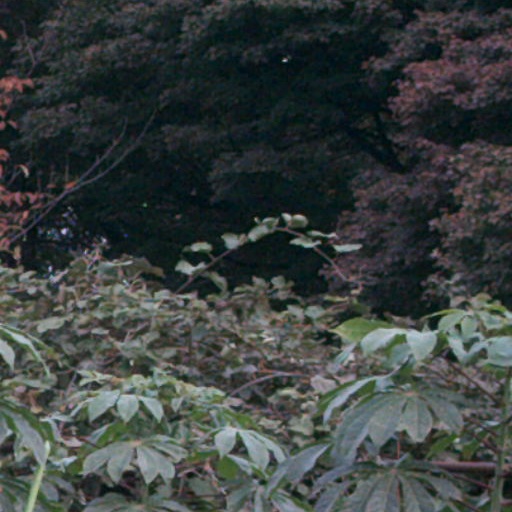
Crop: cassava